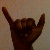
The image shows a hand gesture representing the letter 'Y' in Indian Sign Language.